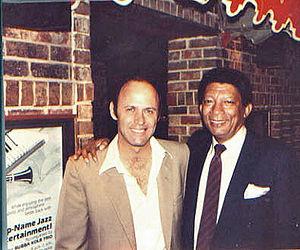
John Maurice Hartman est un chanteur baryton américain de jazz.